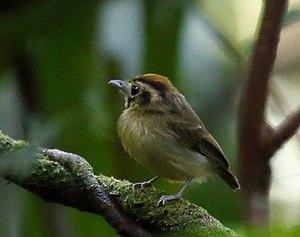
Le Platyrhynque à tête d'or, aussi appelé Bec-plat à tête d'or, est une espèce de passereau de la famille des Tyrannidae.